Carlos Barbosa-Lima

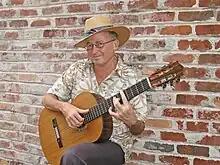
Carlos Barbosa-Lima

Antonio Carlos Ribeiro Barbosa Lima (17 December 1944 – 23 February 2022) was a Brazilian classical and jazz guitarist. He spent most of his professional life as a resident in the United States, devoting much of his time as a recitalist on international concert tours. He appeared often as a soloist and with orchestras.